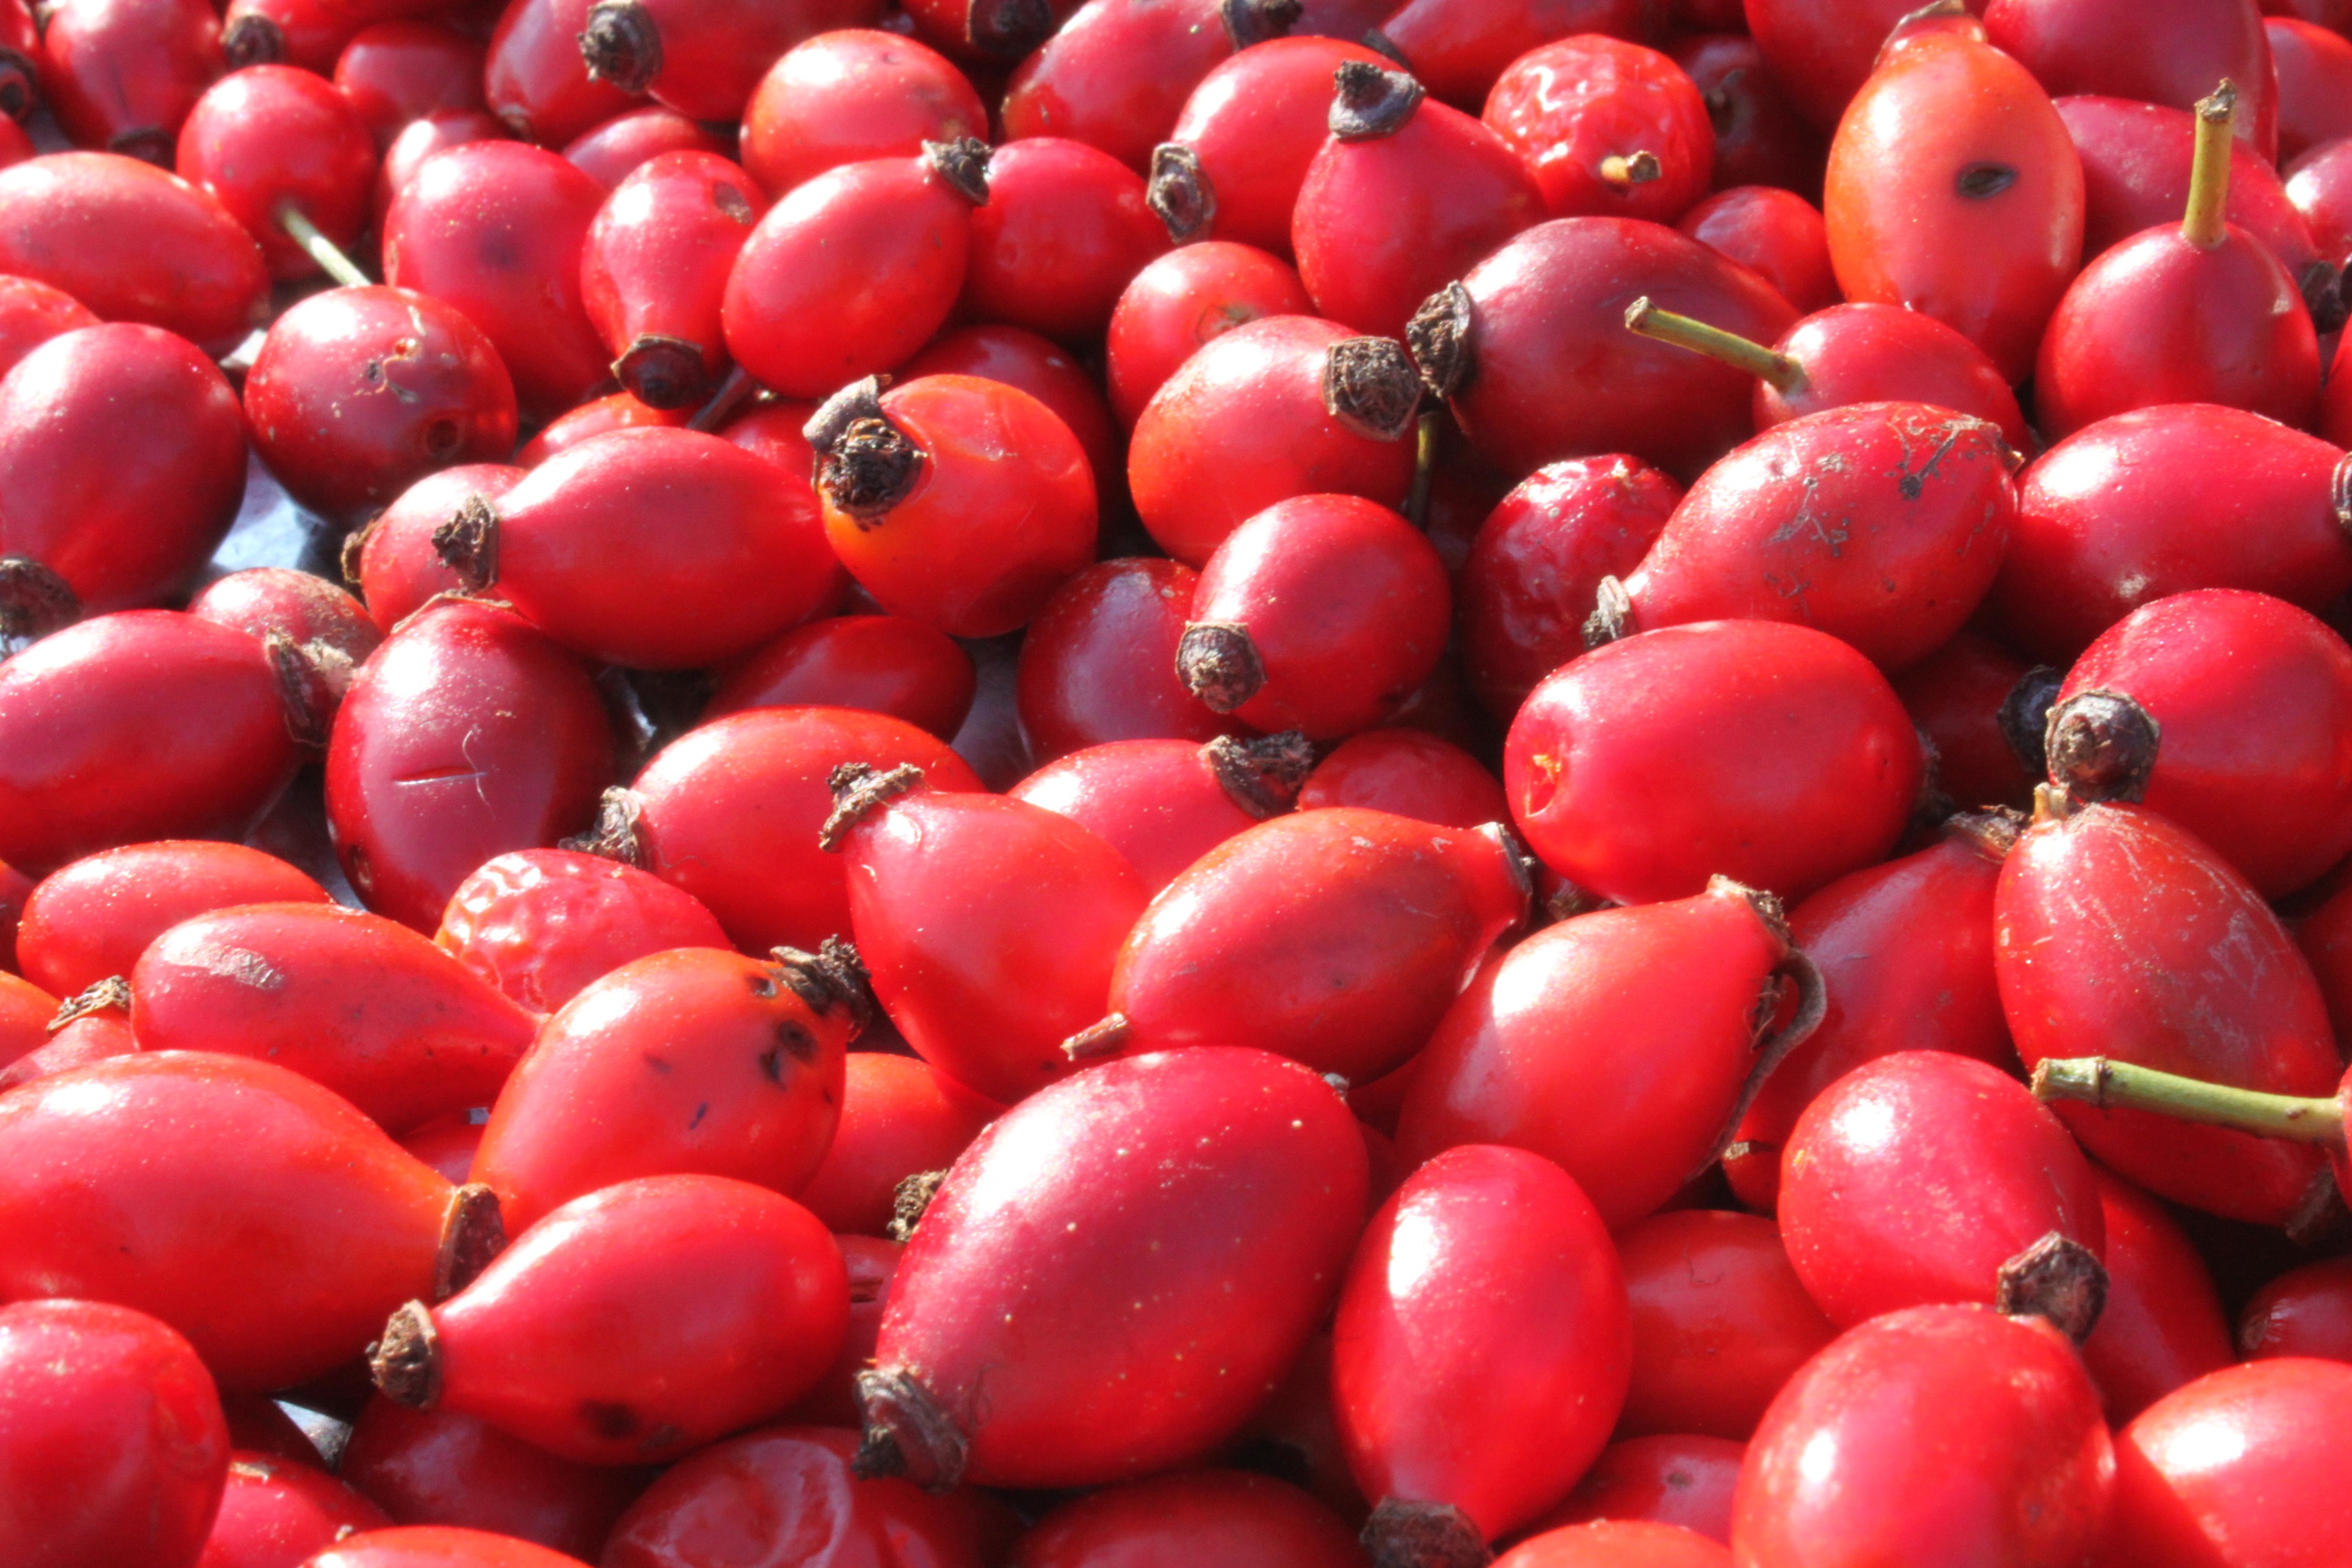
plant, fruit, flower, rose, food, red, produce, vegetable, macro, close up, vitamin, antioxidants, hips, rose hip, flowering plant, acerola, malpighia, flavonoids, land plant, fatty acids